Fukushima nuclear accident

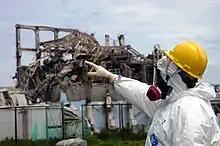
IAEA team examining Unit 3

Prior to the accident, over 25% of domestic electricity generation in Japan used nuclear power and Japan had set a fairly ambitious green house gas (GHG) reduction target of 25% below 1990 levels by 2020, which involved increasing the share of nuclear power in electricity generation from 30% to 50%. However, this plan was abandoned and the target was revised to a 5.2% emissions increase by 2020 following the accident, alongside a focus on reducing dependence on nuclear power in favor of improved thermal efficiency in fossil fuel energy use and increasing the share of "renewables". The contribution of nuclear energy dropped to less than one percent following the accident and all nuclear reactors in the country were shut down by 2013. This resulted in an increase in the share of fossil fuel energy use, which had increased to ~94% by 2015 (the highest of any IEA member state, with the remaining ~6% produced by renewables, an increase from 4% in 2010). The required fossil fuel imports in 2011 resulted in a trade deficit for the first time in decades which would continue in the following decade.